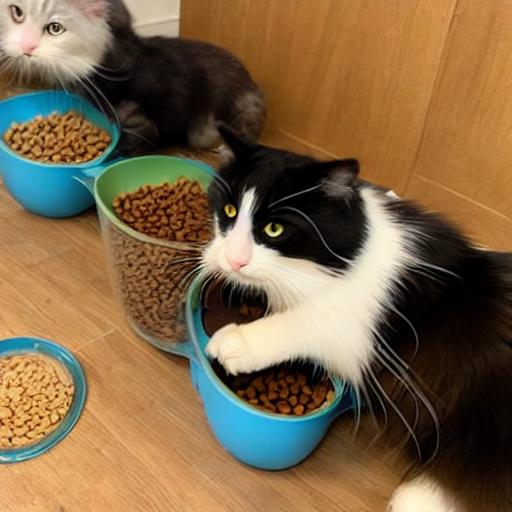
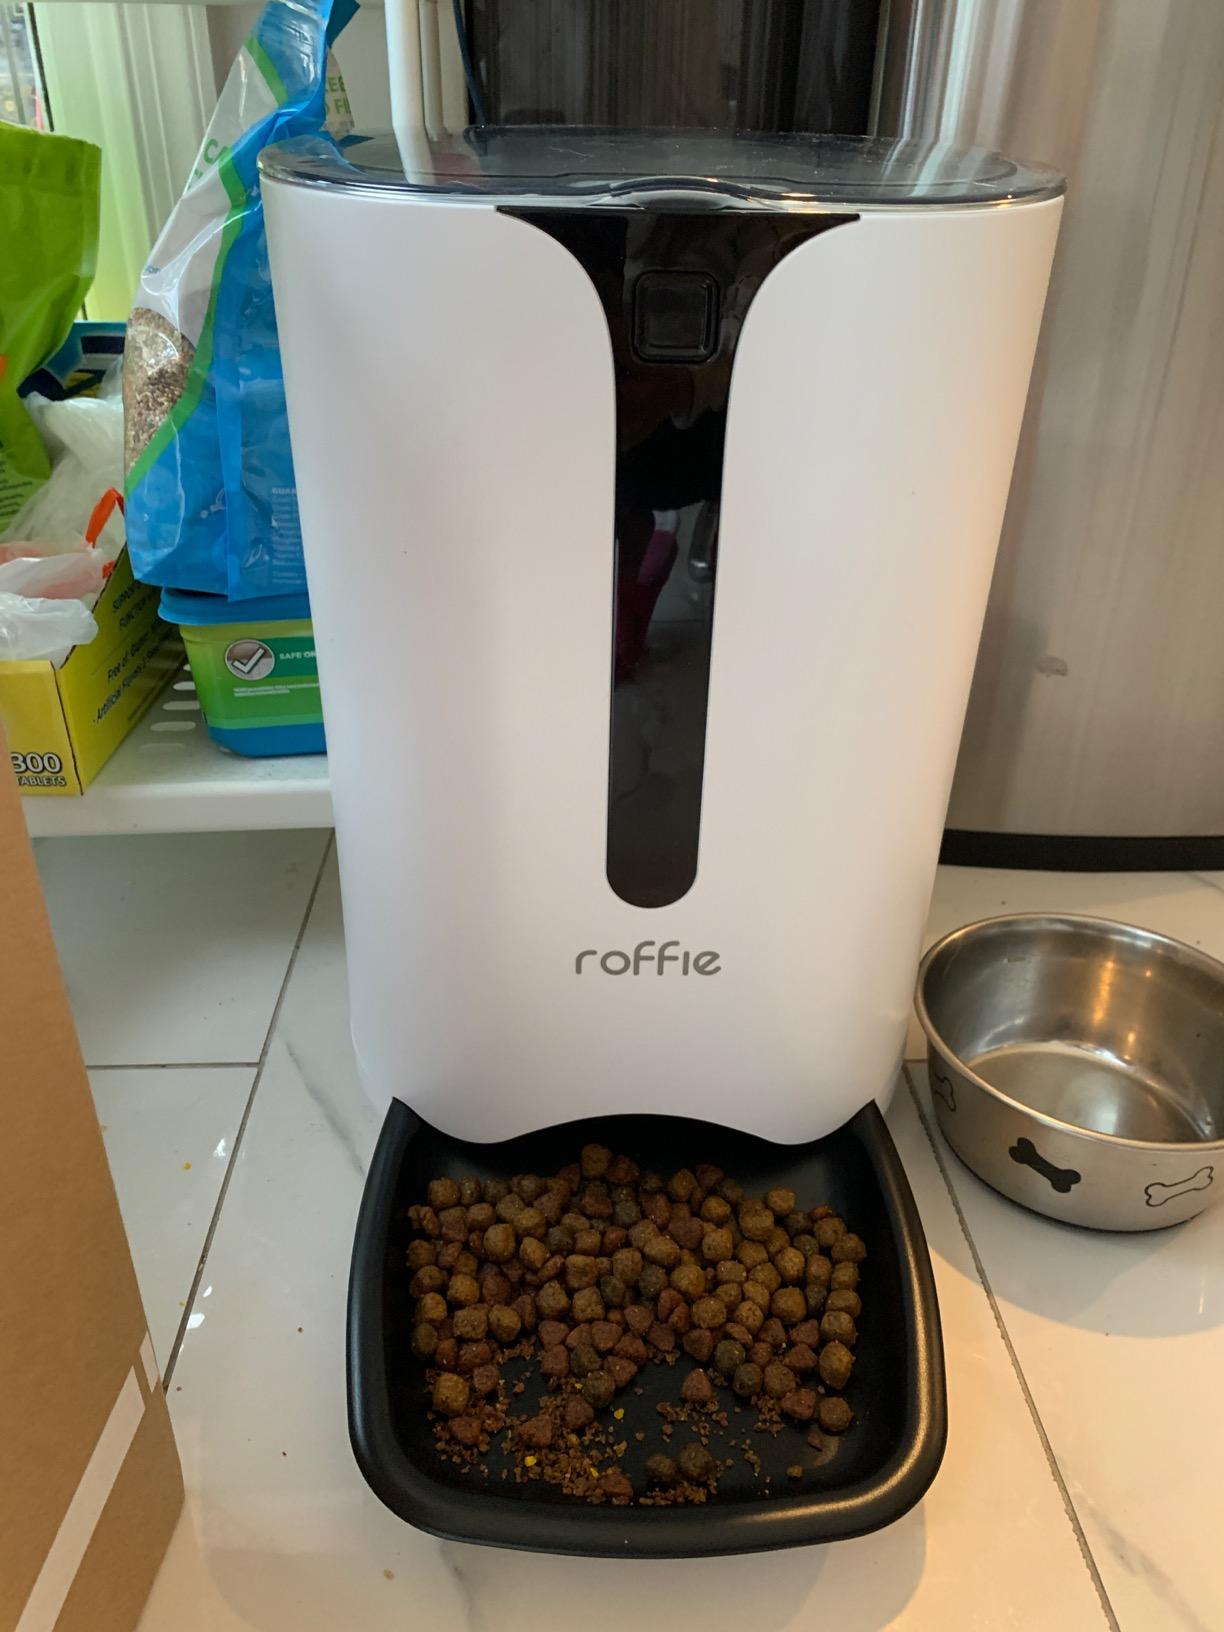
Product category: items_feeder
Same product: no